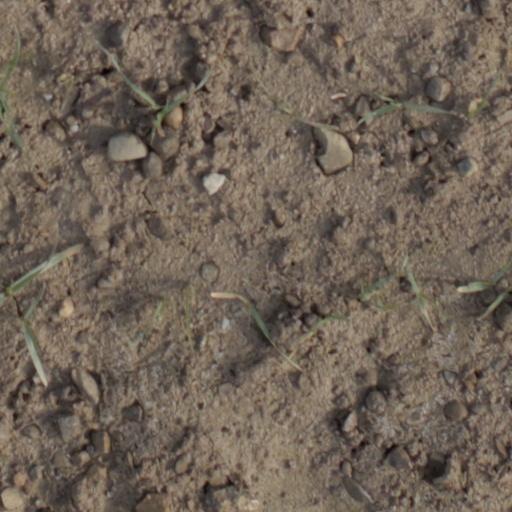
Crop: wheat